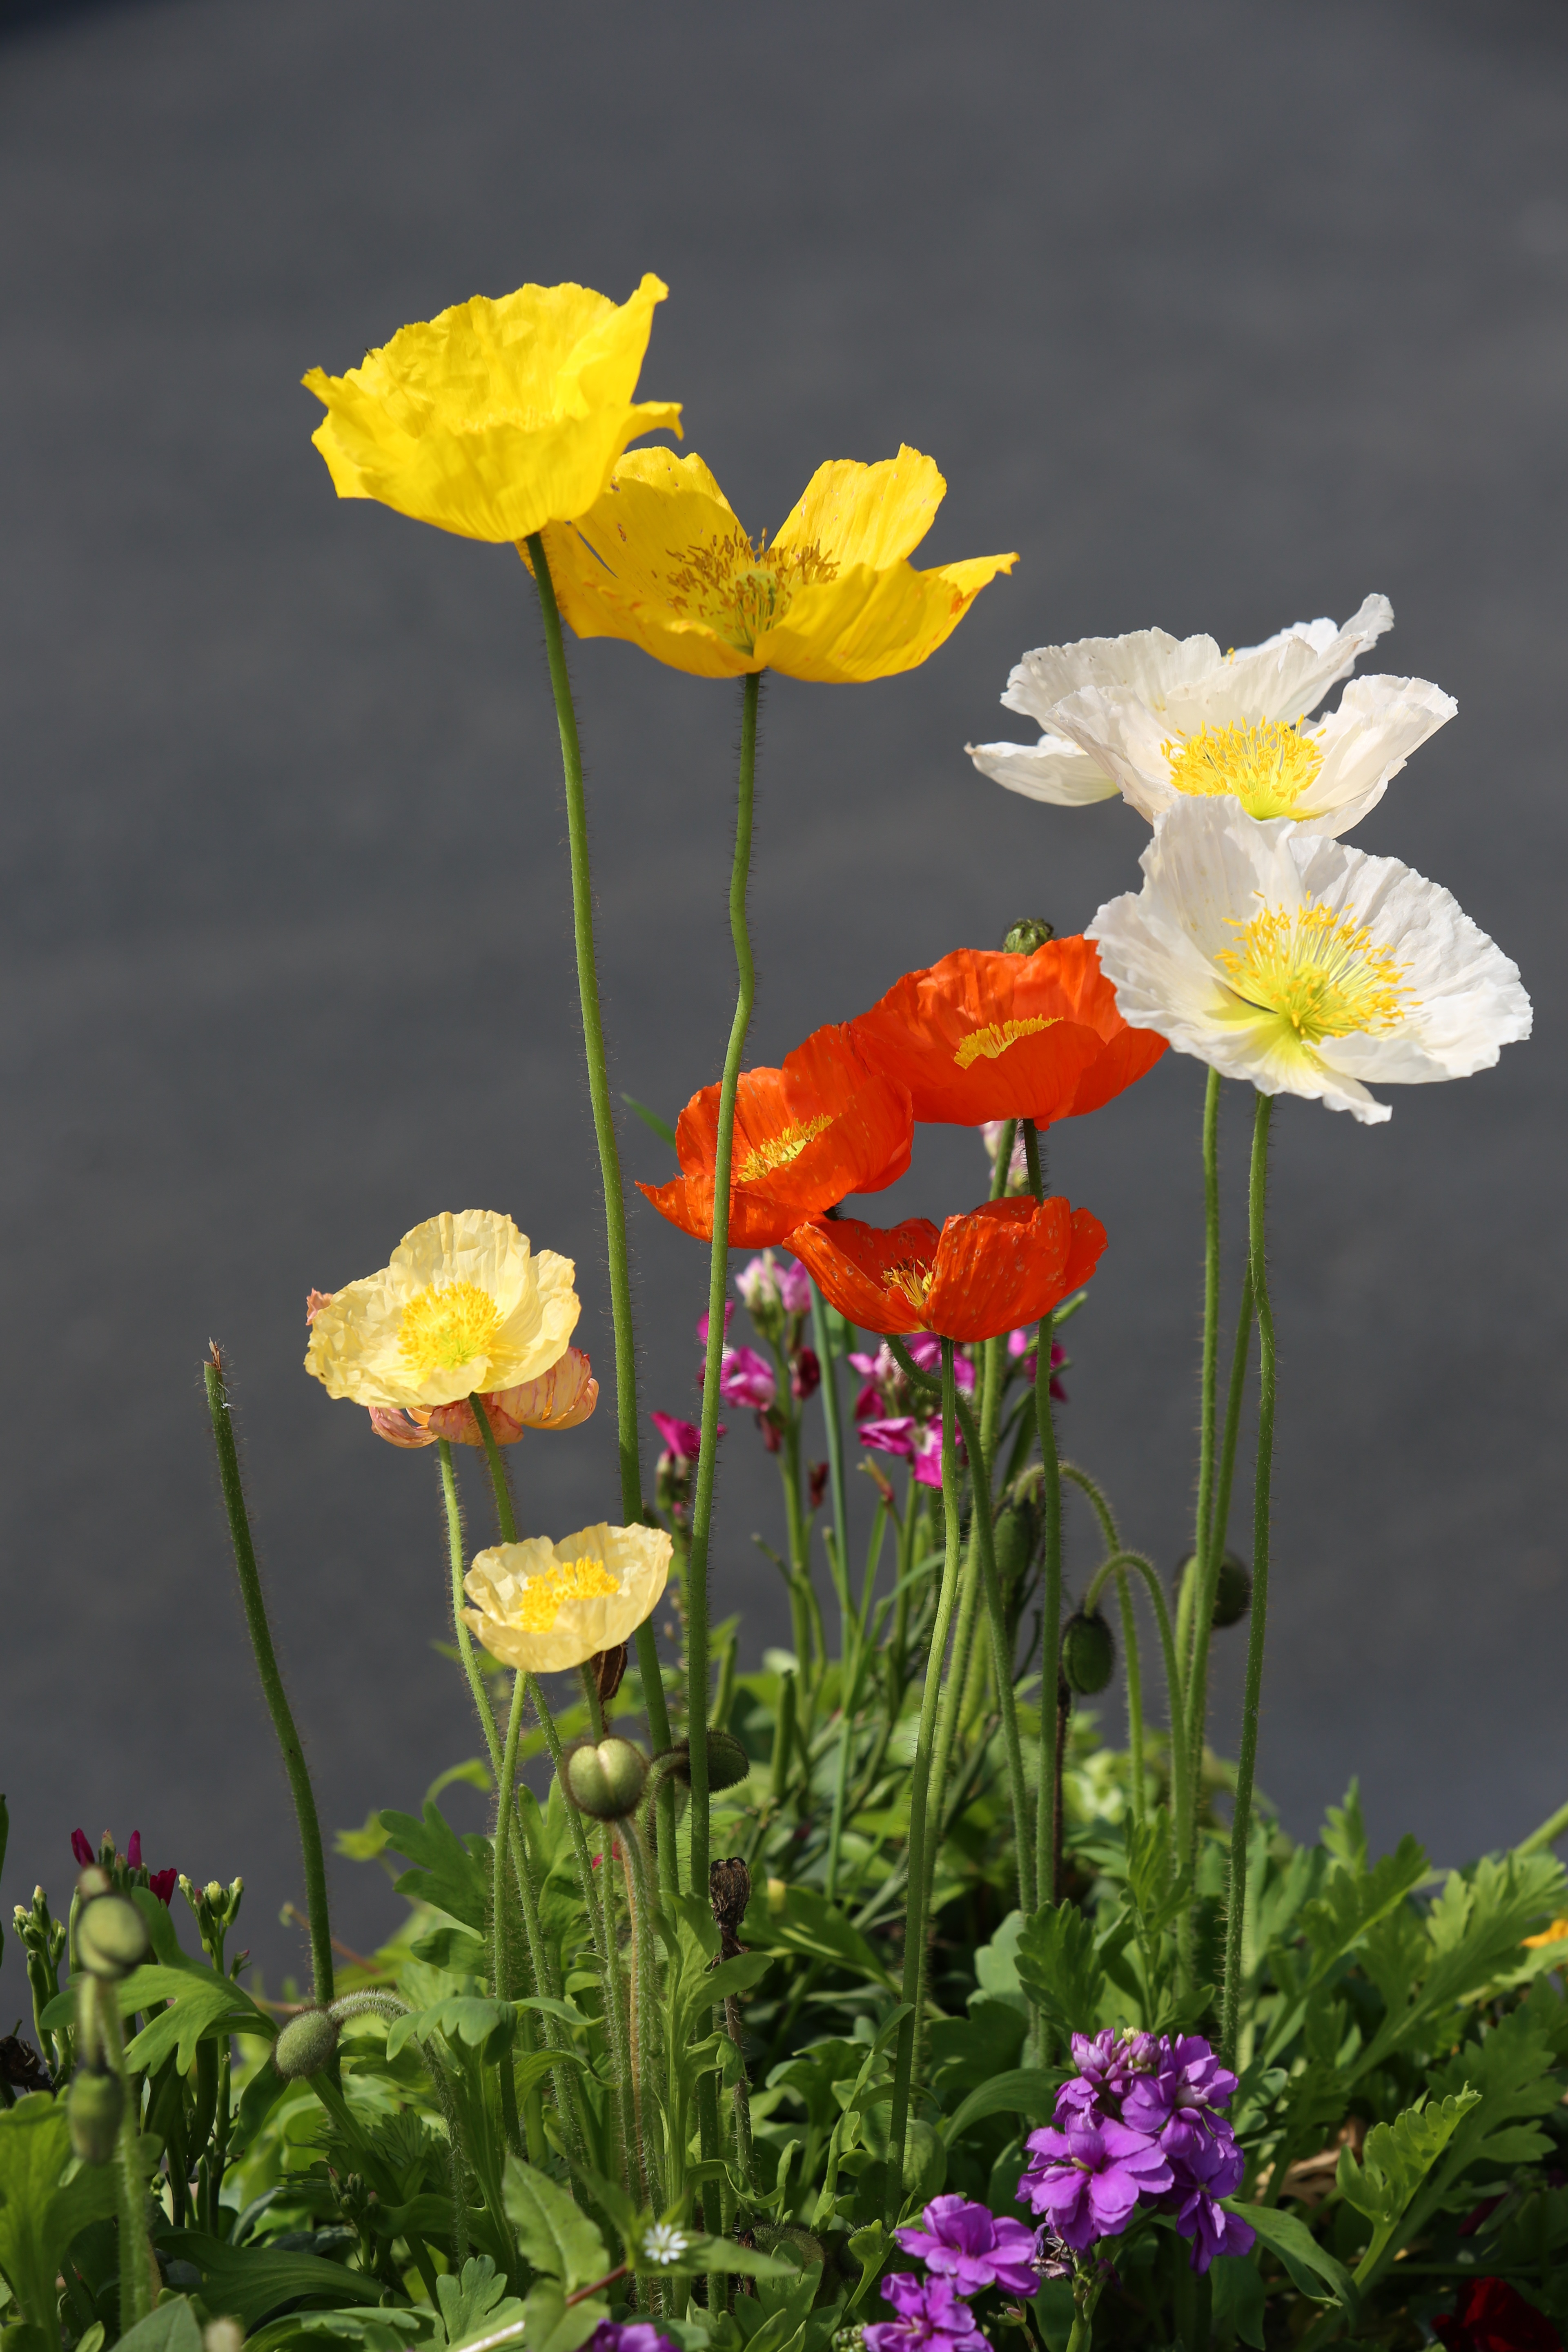
plant, meadow, flower, petal, color, botany, yellow, flora, wildflower, roadside, poppy, poppies, flowering plant, land plant